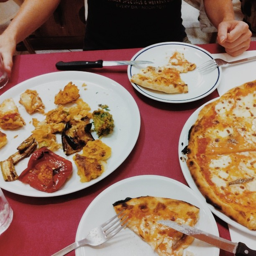
A table that has some plates of half eaten pizza.
the pizza is cut and served with a knife and fork
The people are eating their meal at the restaurant table.
Plates full of food sitting on top of a dinner table with red cloth.
A pizza and three plates with slices of pizza on them.